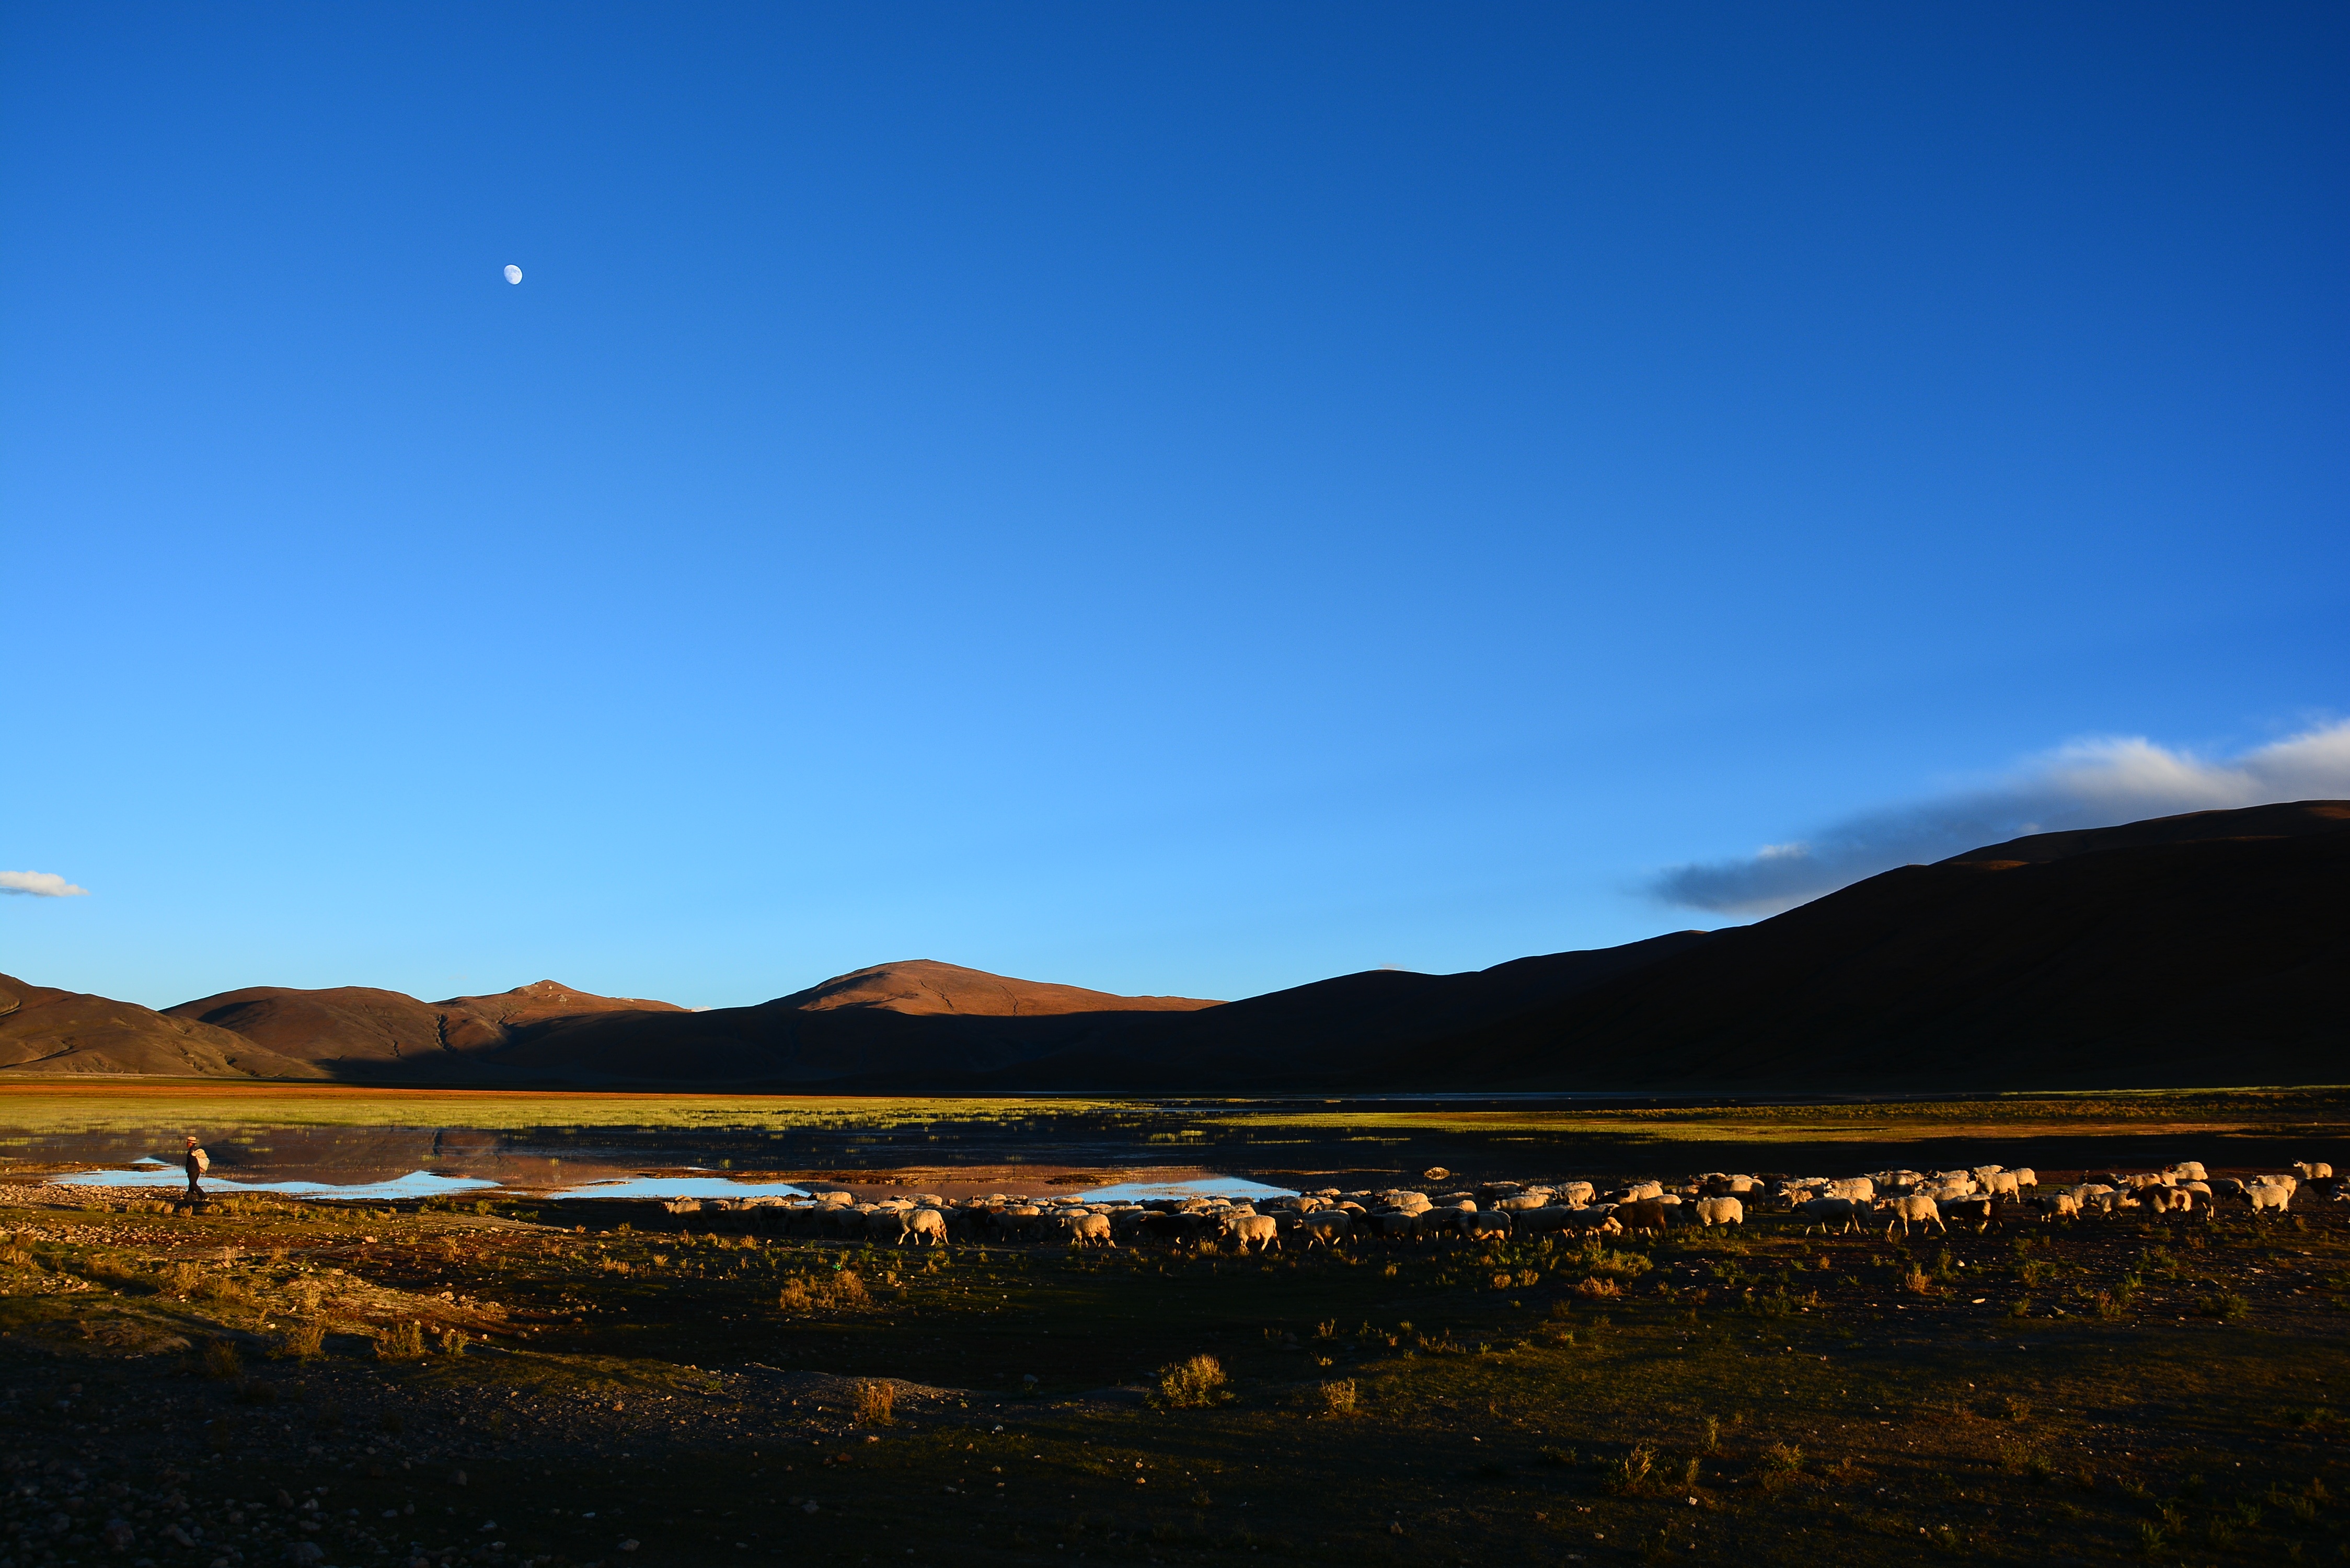
landscape, sea, nature, horizon, wilderness, mountain, cloud, sky, sunrise, sunset, sunlight, morning, hill, lake, dawn, valley, dusk, evening, reflection, plain, tibet, plateau, loch, at dusk, landform, natural environment, geographical feature, mountainous landforms, herd returns